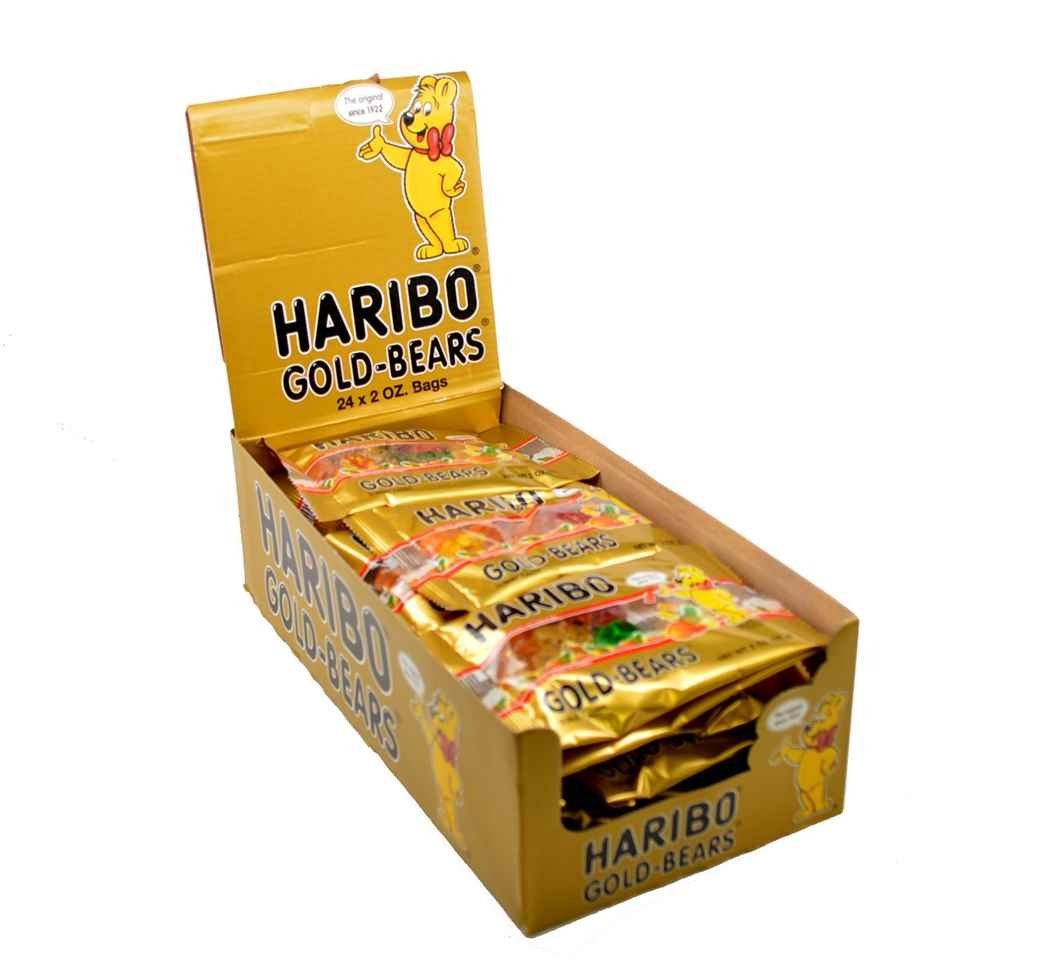
Item Name: Haribo Gold Gummi Bears Bags
Bullet Point 1: Fruit Flavored Gummi Bears: These gummy bears have a sweet fruit flavor for a fun treat.
Bullet Point 2: Golden Bear Shape: The gummy bears have a classic bear shape in a shiny gold color.
Bullet Point 3: Haribo Brand: These gummy bears come from the popular Haribo brand known for gummy candies.
Bullet Point 4: 17 Pieces per Bag: Each bag contains 17 gummy bears for sharing or snacking.
Bullet Point 5: 1.5 Pound Bag: The 1.5 pound bag contains 170 gummy bears for a fun party favor or gift.
Value: 48.0
Unit: Ounce

Price: 23.515